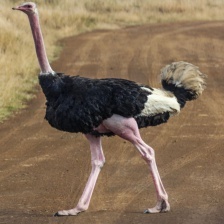
Species: OSTRICH
Scientific name: STRUTHIO CAMELUS